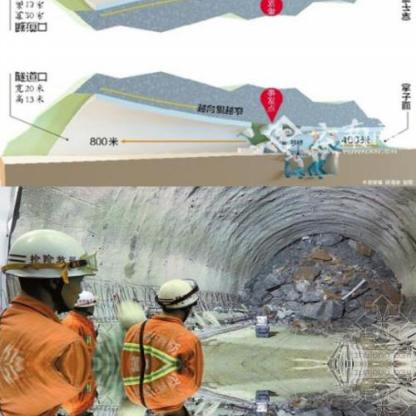
Objects in the image:
label: helmet
label: helmet
label: helmet
label: helmet